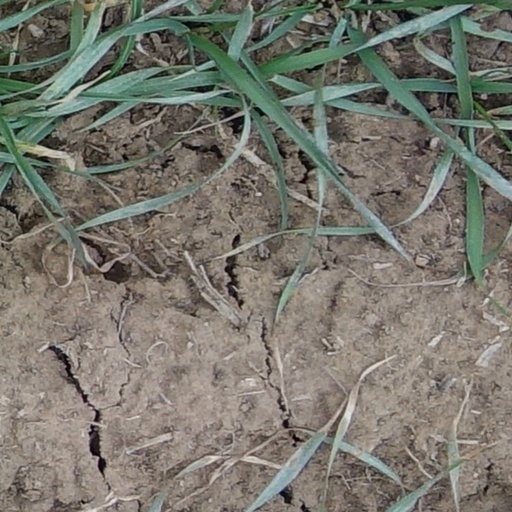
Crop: wheat